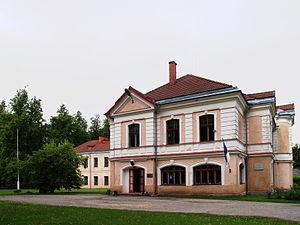
Le manoir de Kerstenhof est un ancien manoir seigneurial situé en Estonie dans l’ancien district de Fellin, aujourd’hui dans la région de Viljandi et la commune de Tarvastu. Il dépendait de la paroisse de Helmet. C’est aujourd’hui l’école de Kärstna.